Pyrmont Power Station

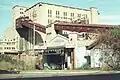
The power station in 1992, after chimneys were removed

Pyrmont Power Station was an electricity generating plant located in the Sydney suburb of Pyrmont, New South Wales.